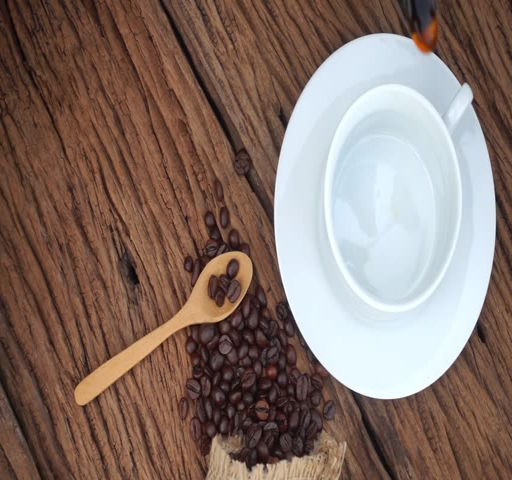
super slow motion of coffee is poured in the cup on the wood background